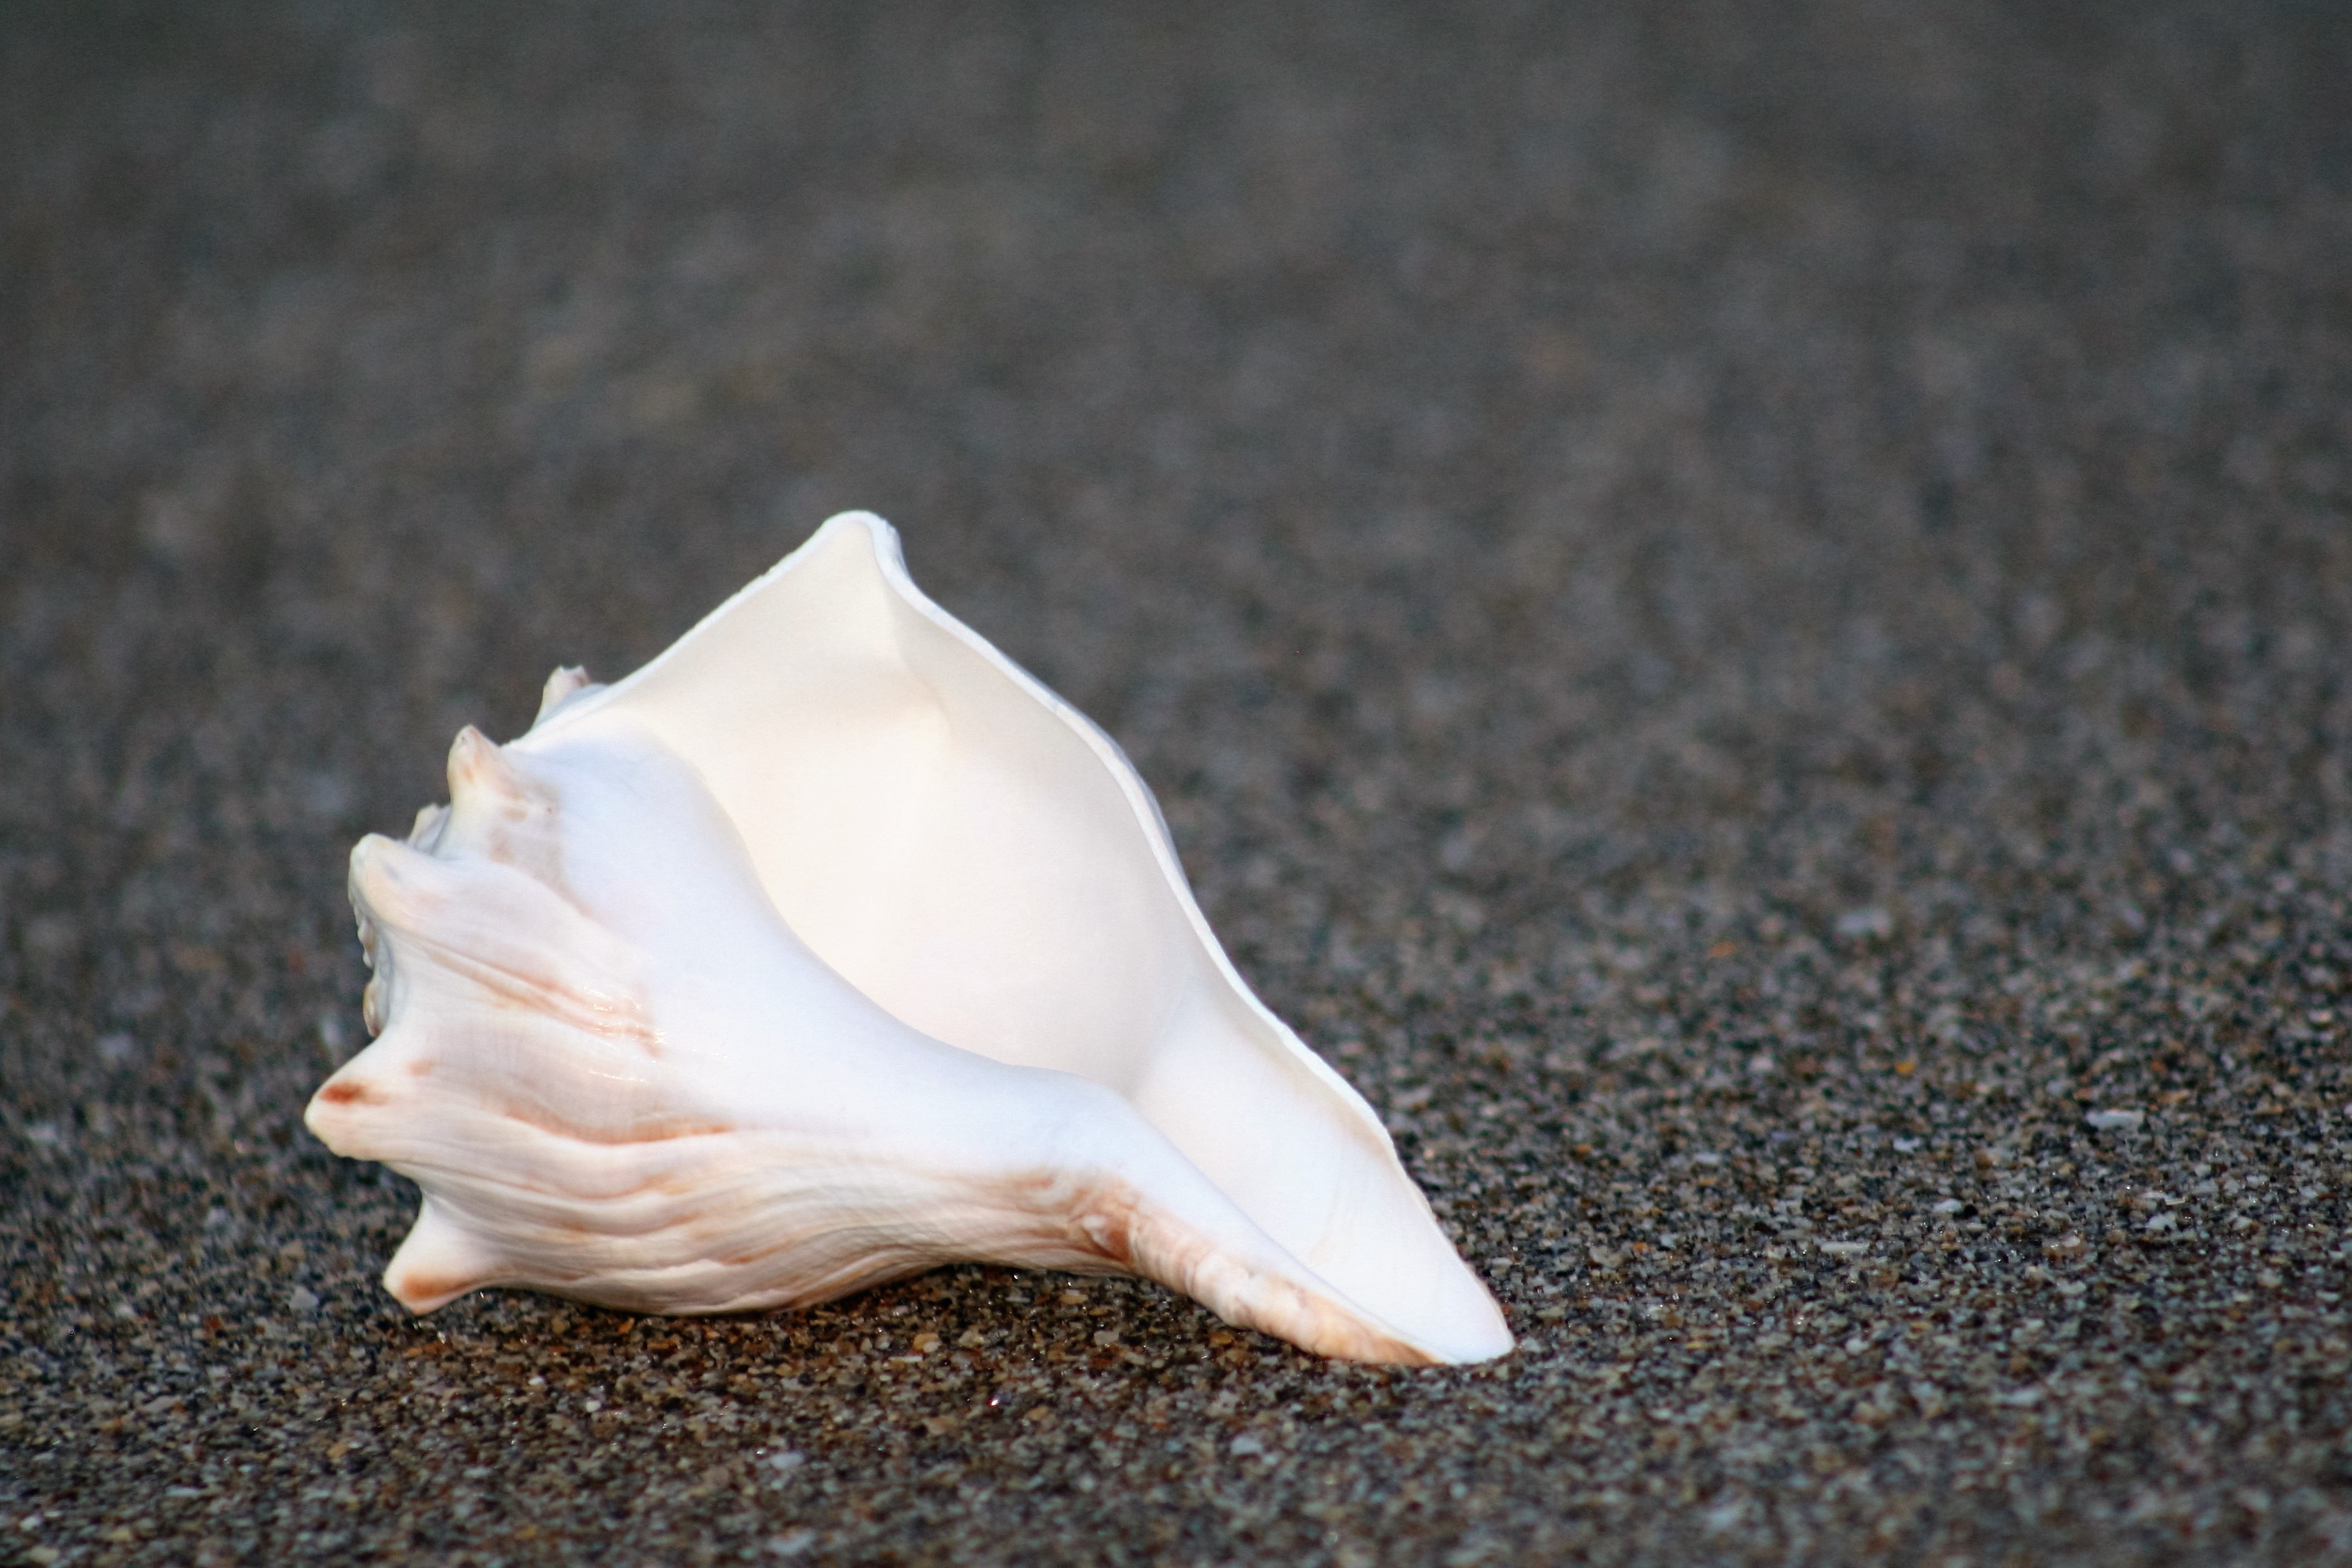
hand, beach, sand, ocean, white, leaf, flower, petal, summer, material, shell, invertebrate, seashell, conch, close up, summertime, macro photography